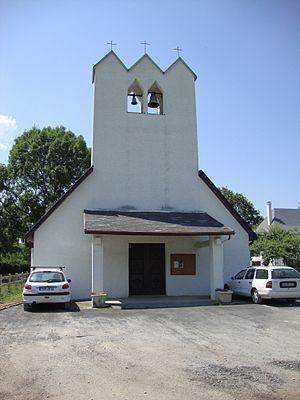
Alos-Sibas-Abense est une commune française, située dans le département des Pyrénées-Atlantiques en région Nouvelle-Aquitaine.
Abense-de-Haut est une ancienne commune des Pyrénées-Atlantiques située en Soule.
Un clocher trinitaire, ou clocher souletin, est un clocher à 3 pointes typiques de la province de Soule, que l'on retrouve aussi en Béarn. Les pointes symbolisent la Sainte-Trinité.